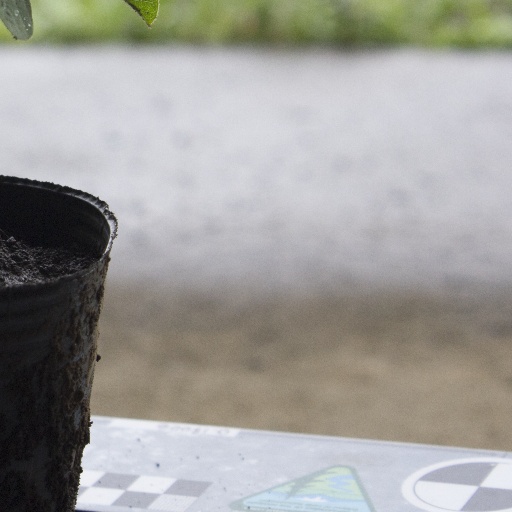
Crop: soybean